England Creek, Queensland

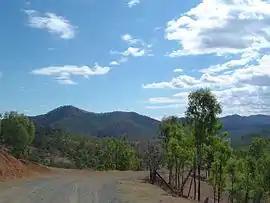
View north east from England Creek Road, 2014

England Creek is a rural locality split between Somerset Region and City of Brisbane, Queensland, Australia. In the , England Creek had a population of 39 people.